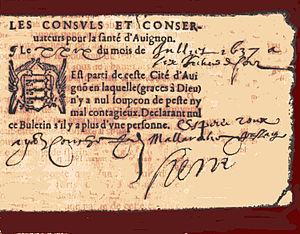
Billet de santé rédigé en 1637 par les consuls et conservateurs de santé affirmant qu'il n' y a pas de peste à Avignon
Le mur de la Peste est un rempart édifié dans les monts de Vaucluse afin de protéger le Comtat Venaissin de la peste qui frappa Marseille et une partie de la Provence en 1720-1722.